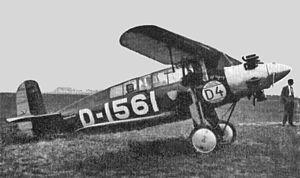
Le Darmstadt D-18 est un avion de sport et de grand tourisme dessiné par F.Fecher et construit par l'Akaflieg Darmstadt, en Allemagne, durant l'entre-deux-guerres.